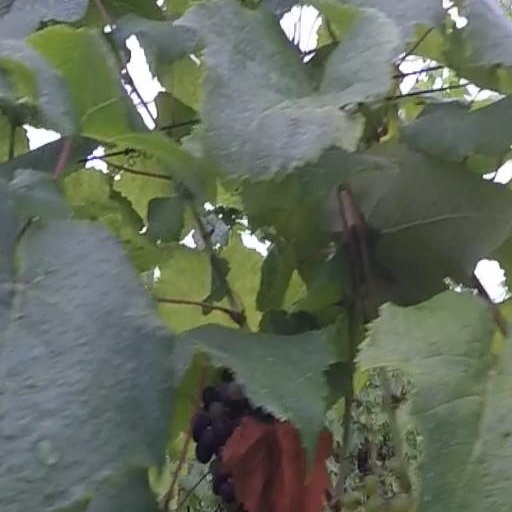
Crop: grape